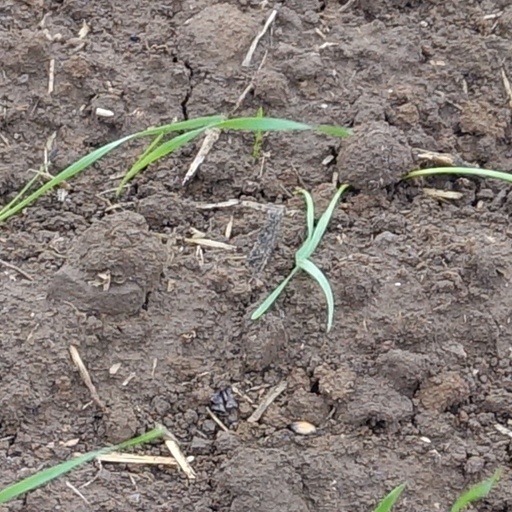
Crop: wheat